Nizhny Novgorod Fair

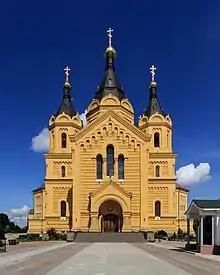
Alexander Nevsky Cathedral

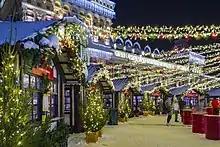
Christmas fair. December 25, 2021

Also called New-fair Cathedral. Orthodox cathedral. Built in the years 1868–1881.